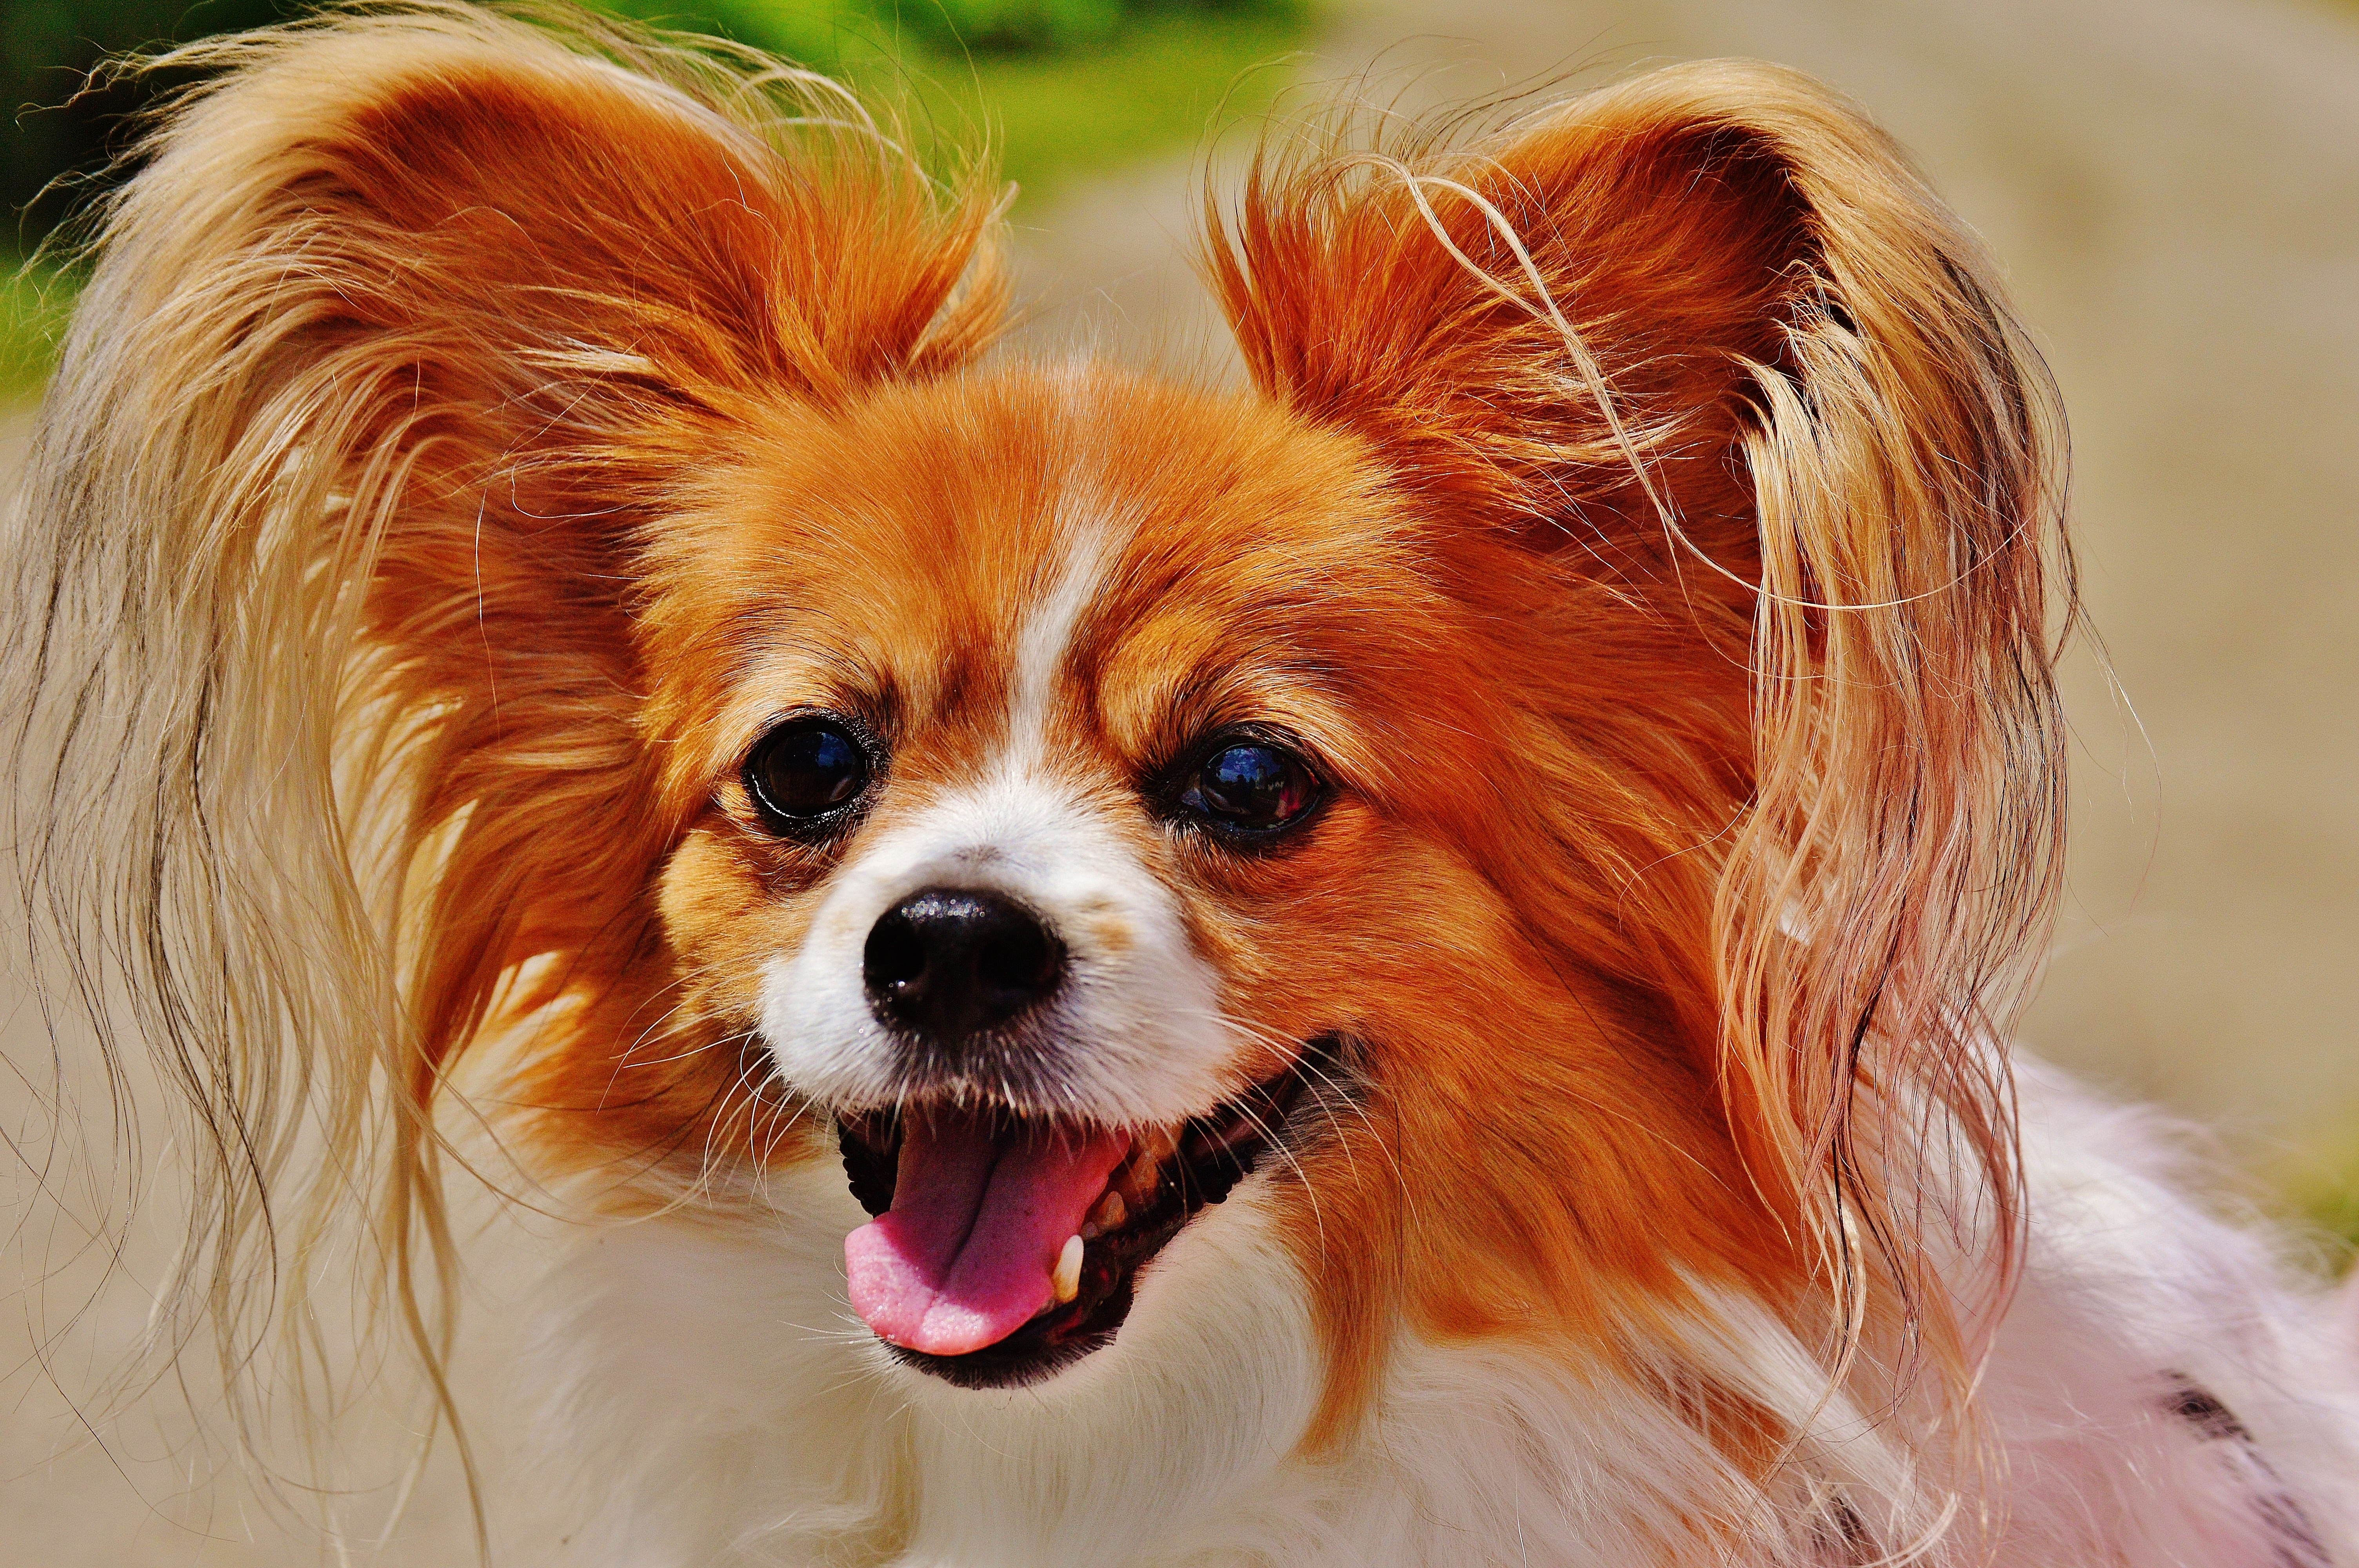
dog, cute, fur, mammal, spaniel, pets, hairy, vertebrate, chihuahua, papillon, out, dog breed, cavalier king charles spaniel, small dog, king charles spaniel, dog like mammal, kooikerhondje, phalene